Aperture (botany)

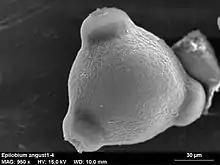
"Epilobium" pollen has three apertures that are pores

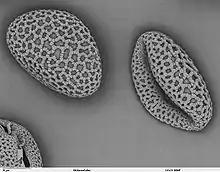
The aperture of "Lilium" pollen is a single sulcus

Apertures are thin, soft spots on pollen grain walls. When pollen germinates, a tube grows out through these weak spots to carry sperm cells to the egg inside the flower. The apertures are the places where the pollen tube is able to break through the (elsewhere very tough) pollen wall.